Santa Claus

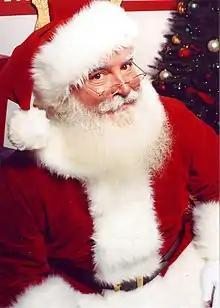
Santa portrayed by Jonathan Meath

L. Frank Baum's "The Life and Adventures of Santa Claus", a children's book, was published in 1902. Much of Santa Claus's mythos was not firmly established at the time, leaving Baum to give his "Neclaus" (Necile's Little One) a variety of immortal support, a home in the Laughing Valley of Hohaho, and "ten" reindeer—who could not fly, but leapt in enormous, flight-like bounds. Claus's immortality was earned, much like his title ("Santa"), decided by a vote of those naturally immortal. This work also established Santa's motives: a happy childhood among immortals. When Ak, Master Woodsman of the World, exposes him to the misery and poverty of children in the outside world, Santa strives to find a way to bring joy into the lives of all children, and eventually invents toys as a principal means. Santa later appears in "The Road to Oz" as an honored guest at Ozma's birthday party, stated to be famous and beloved enough for everyone to bow even before he is announced as "The most Mighty and Loyal Friend of Children, His Supreme Highness – Santa Claus".